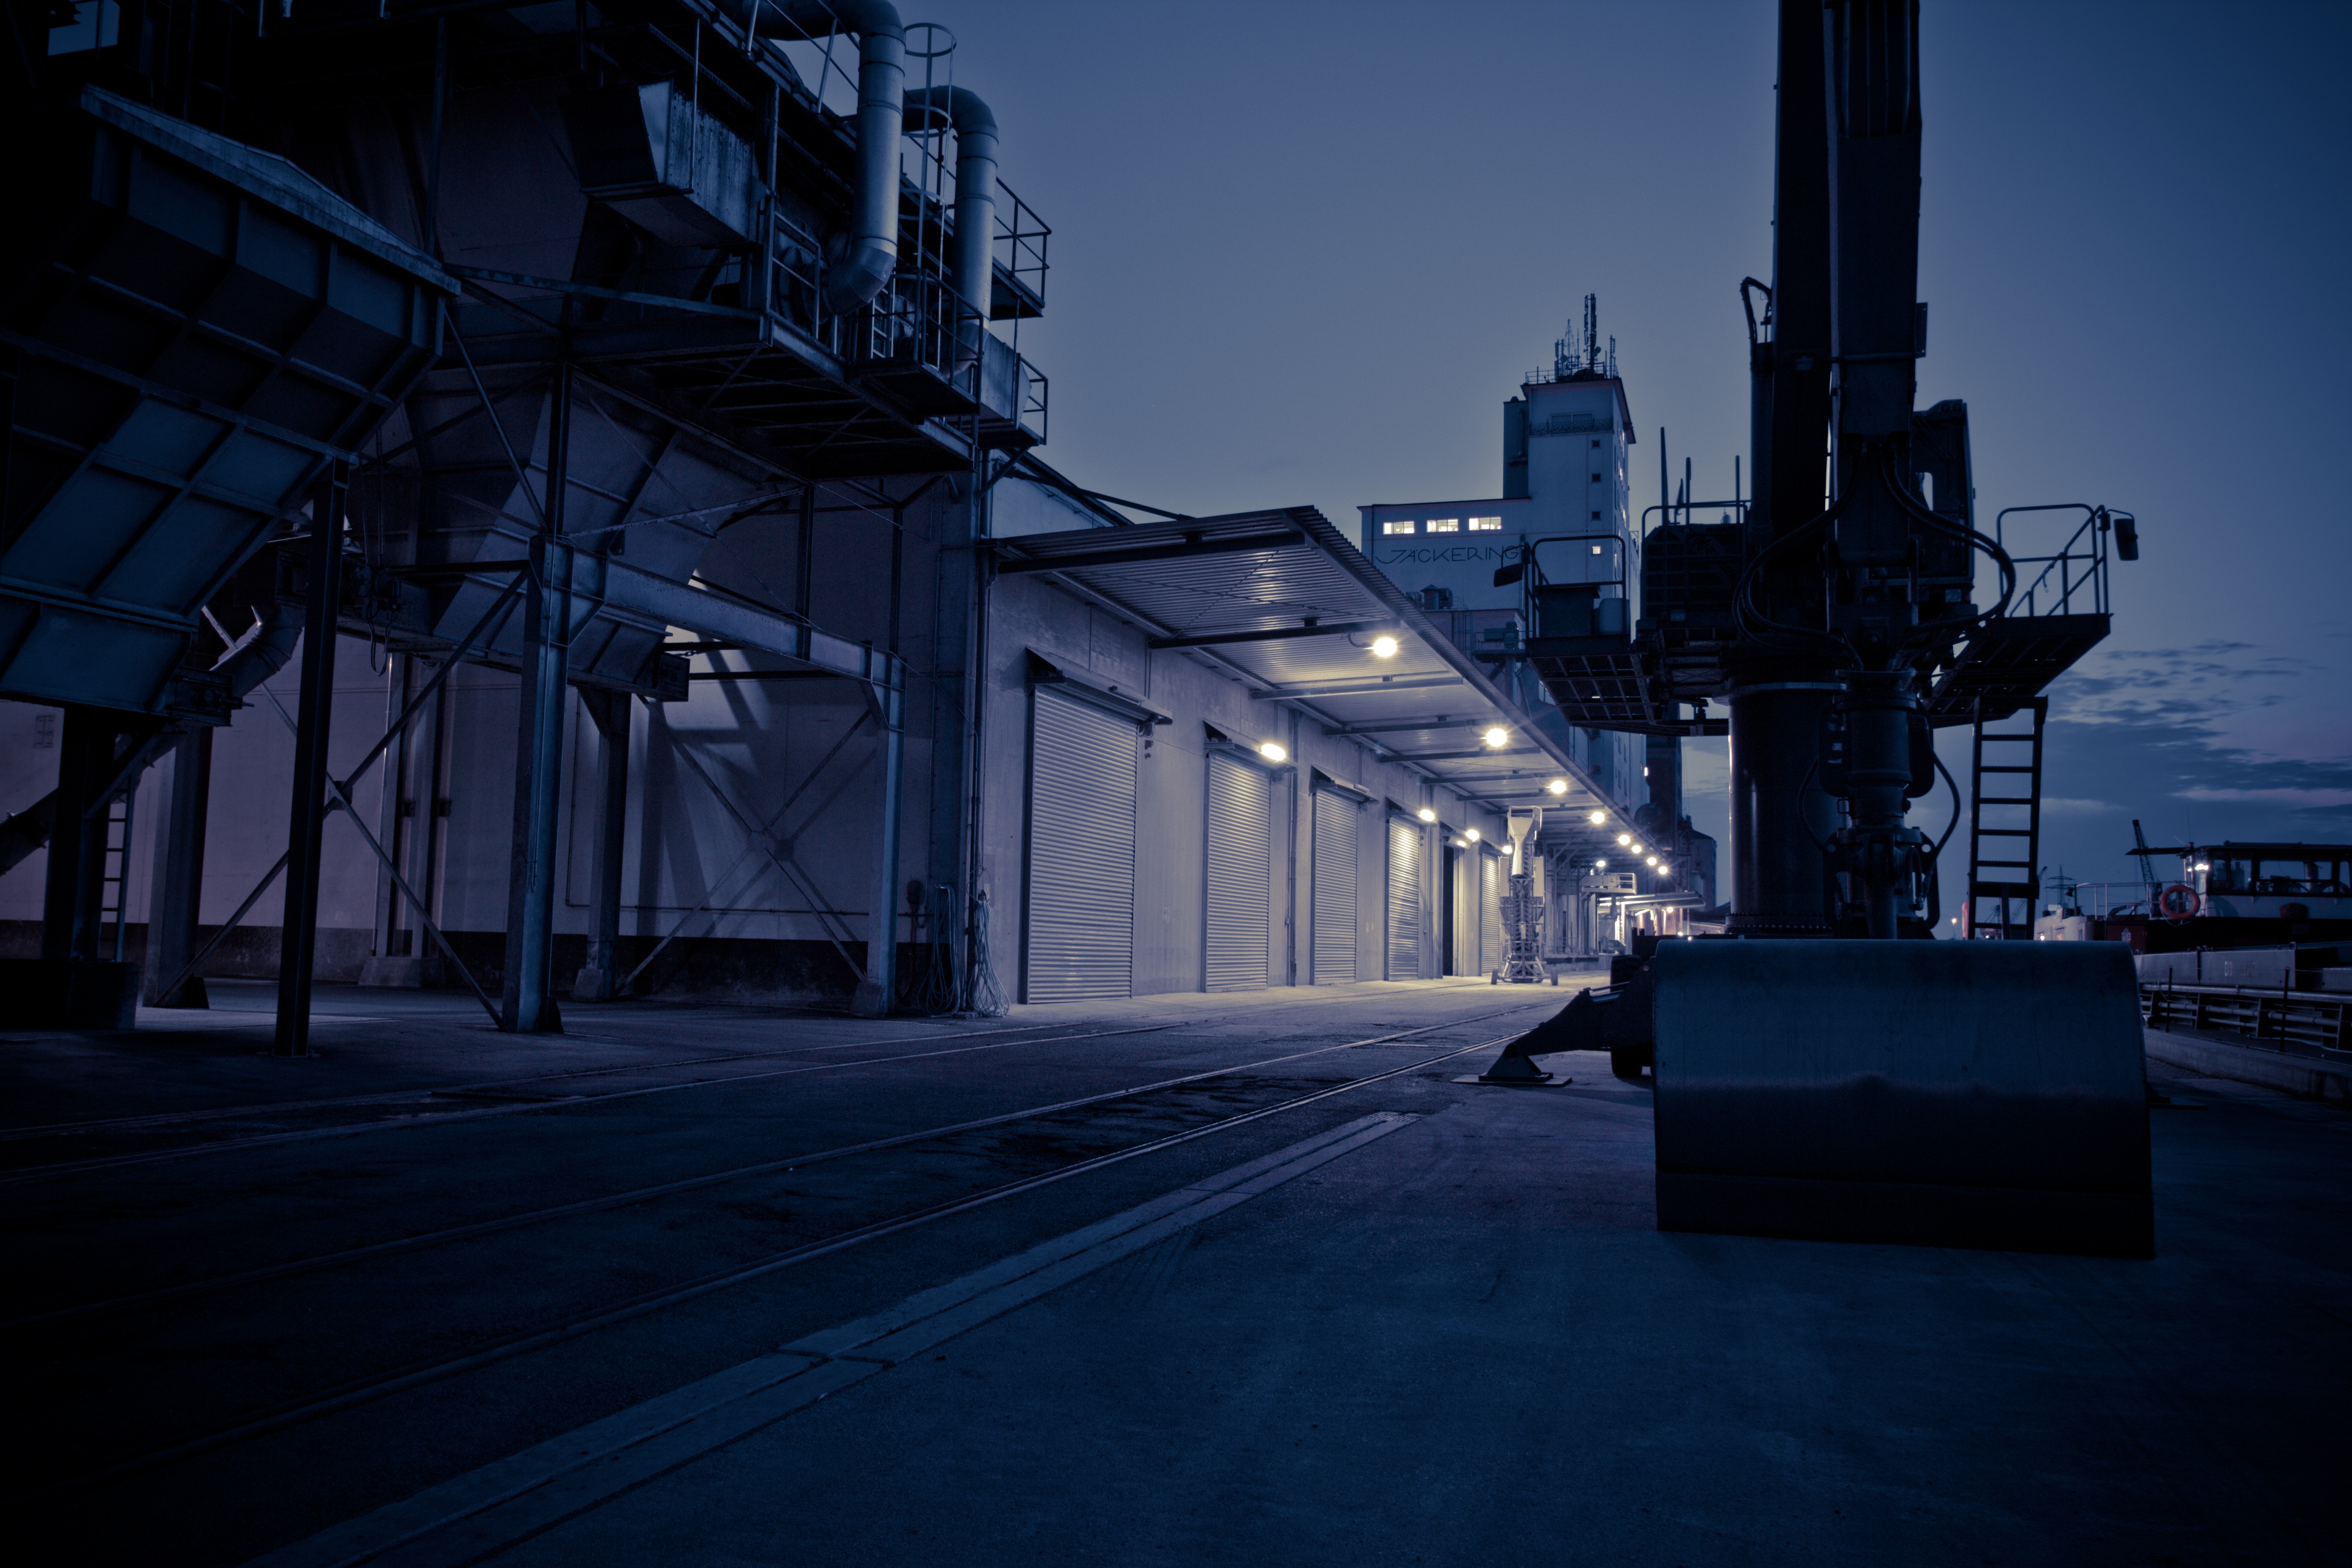
light, night, dark, evening, reflection, vehicle, industrial, darkness, blue, industry, port, lonely, energy, at night, background, gloomy, crime, leave, screenshot, crime scene